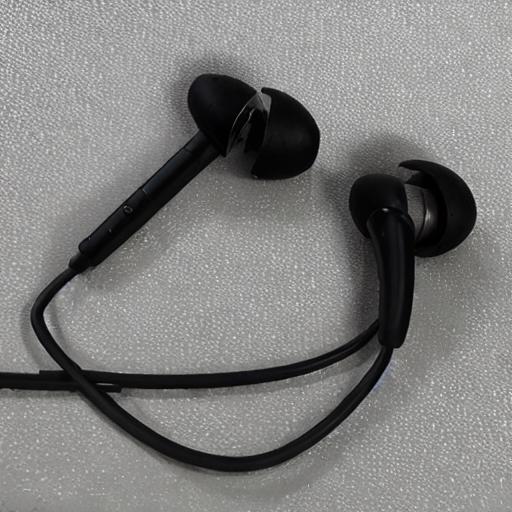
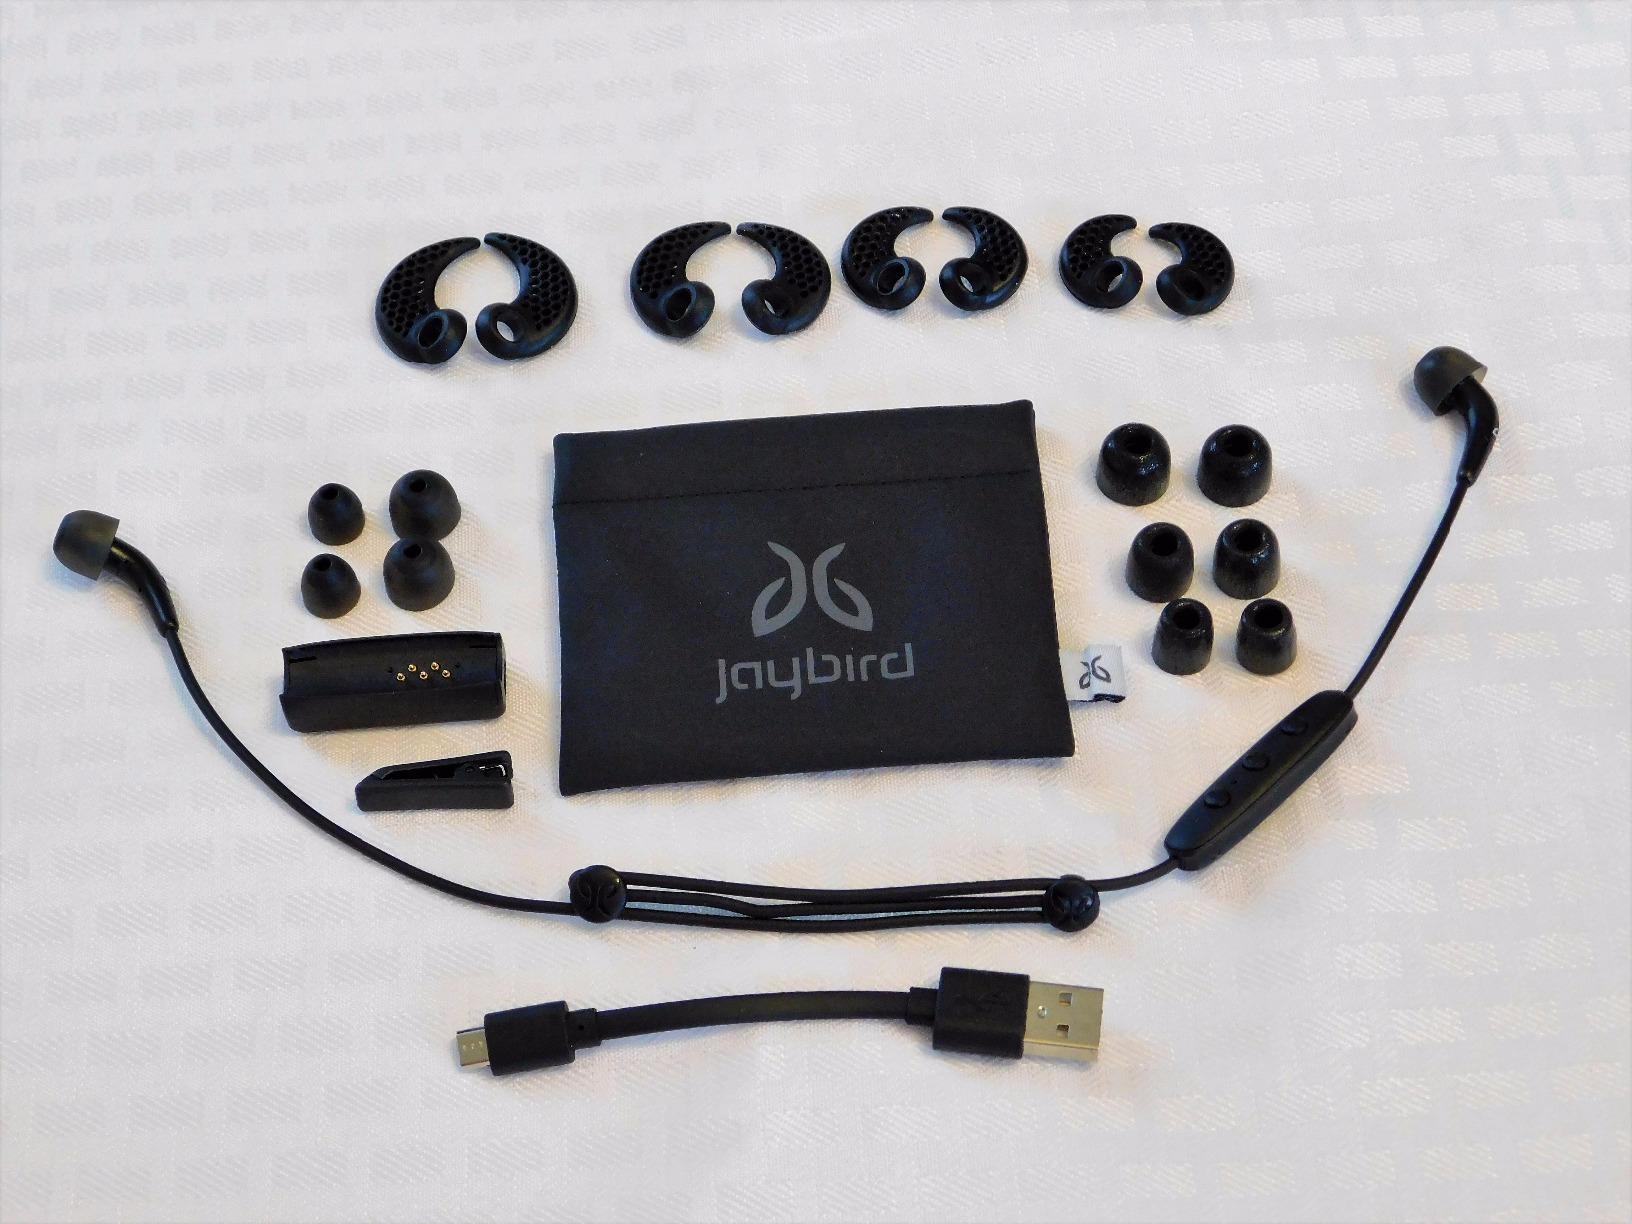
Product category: headphones
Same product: no